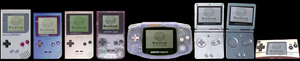
Nintendo est une entreprise multinationale japonaise fondée en 1889 par Fusajirō Yamauchi près de Kyoto au Japon. Elle est spécialisée dans la fabrication de consoles de jeu vidéo, comme la Nintendo Entertainment System, la Nintendo 64, la Wii et la Nintendo DS, ainsi que dans la conception de jeux vidéo tels que Super Mario ou The Legend of Zelda.